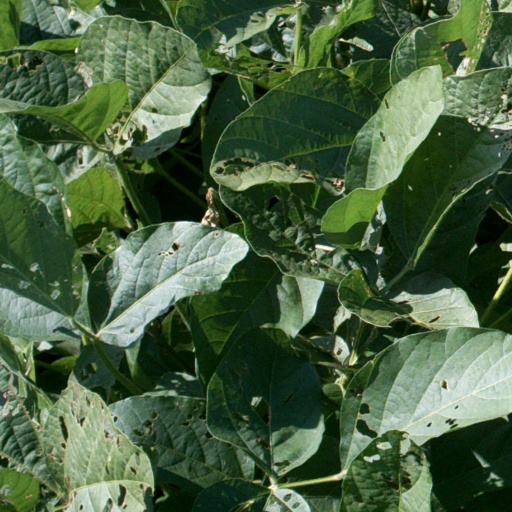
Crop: soybean